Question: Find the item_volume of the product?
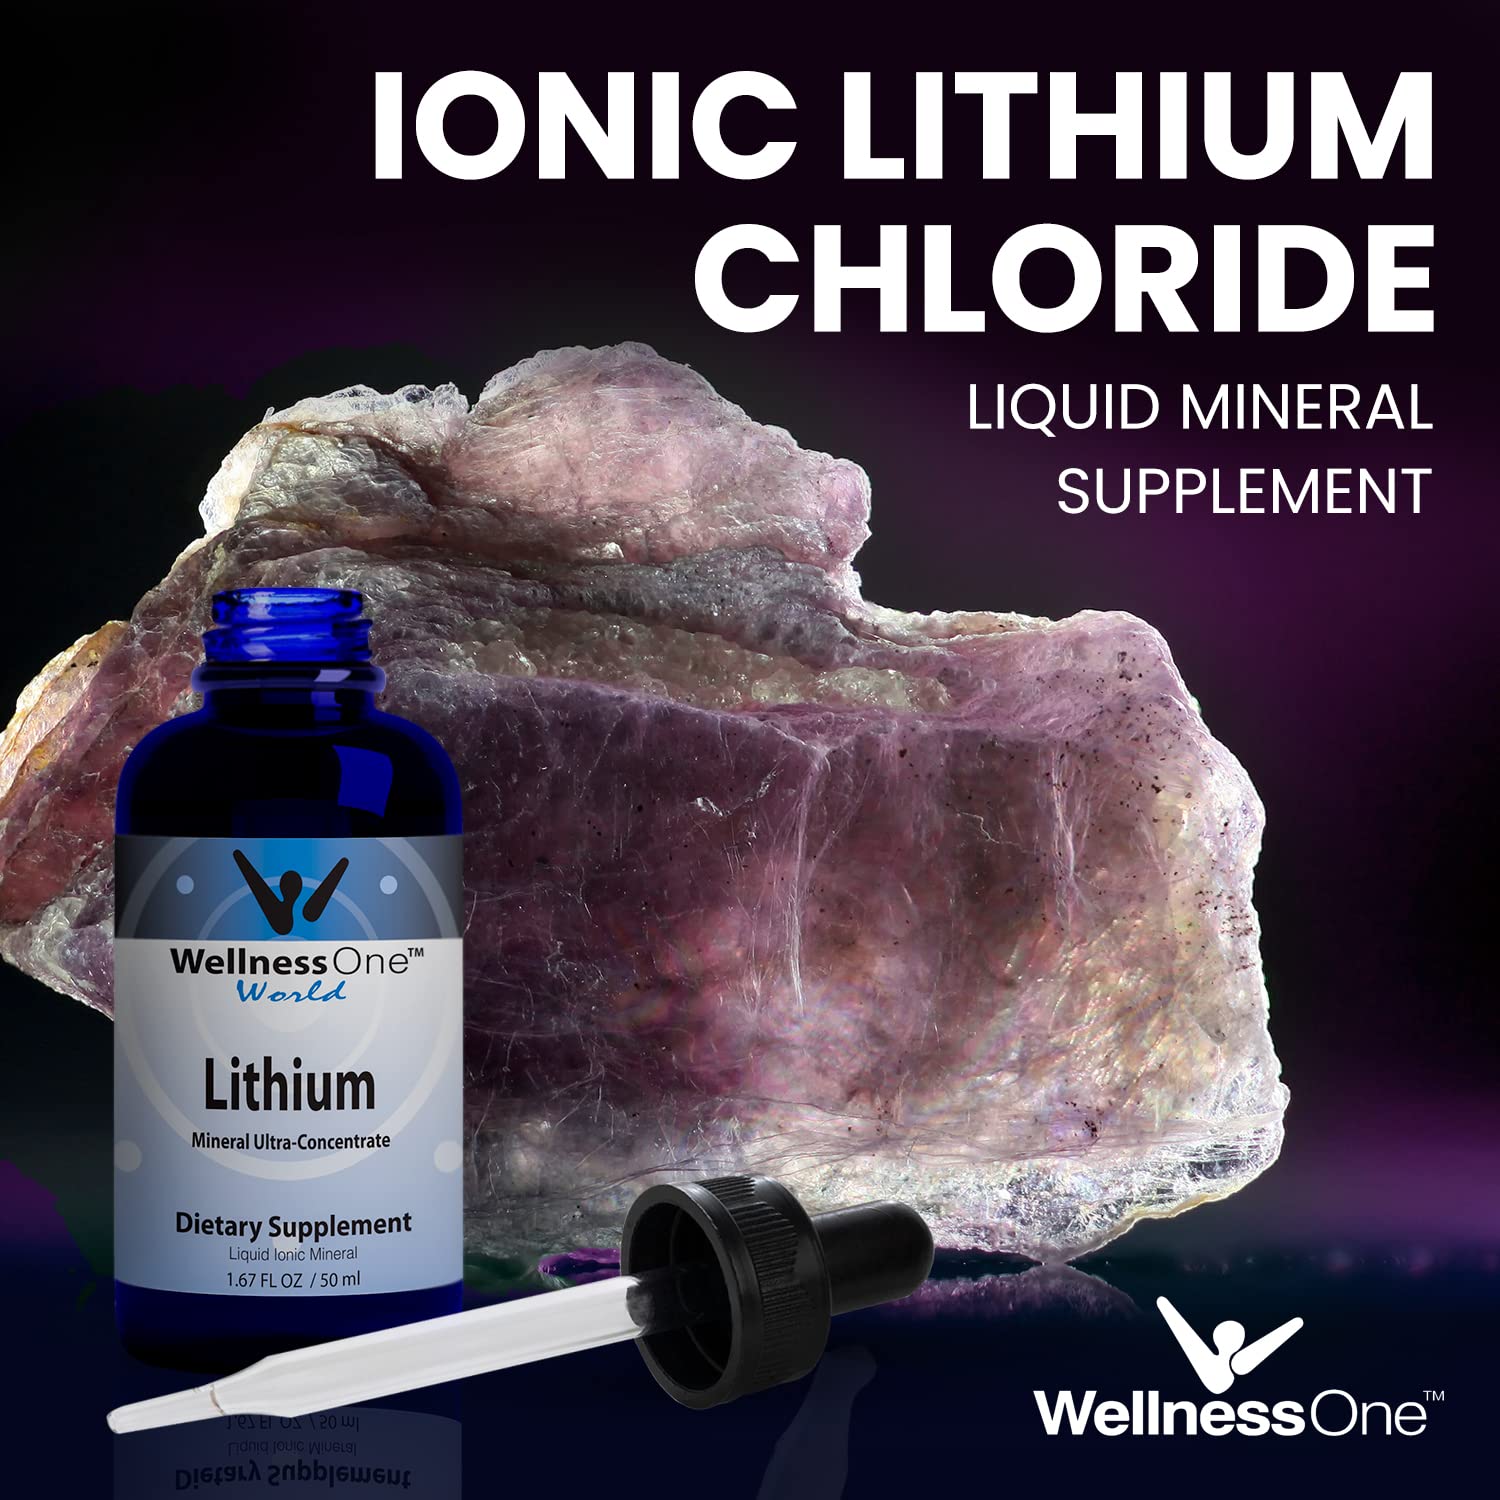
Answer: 1.67 fluid ounce